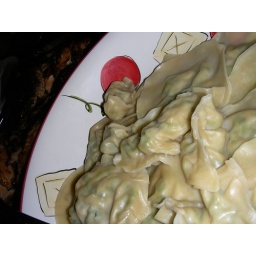
asparagus, crab, and goat cheese filling. and in the corner, miso citrus marinated bbq'd chicken